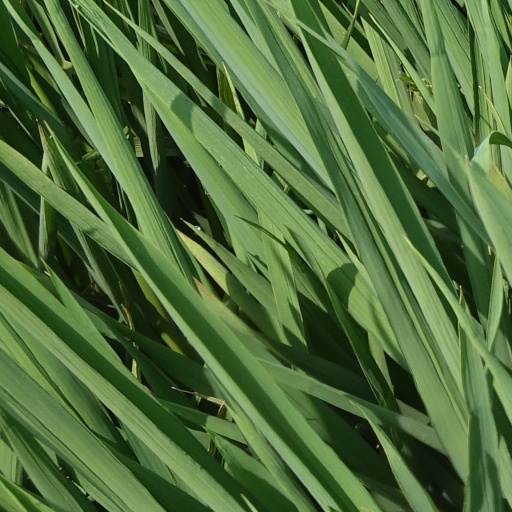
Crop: rice